Mumbai FC

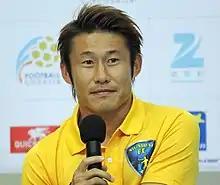
Japanese player Taisuke Matsugae with Mumbai in 2016

In March 2017, Mumbai FC roped in Spaniard Óscar Bruzón as their new head coach, and signed Trinidadian and Tobago international Densill Theobald as marquee player, who represented his nation at the 2006 FIFA World Cup.